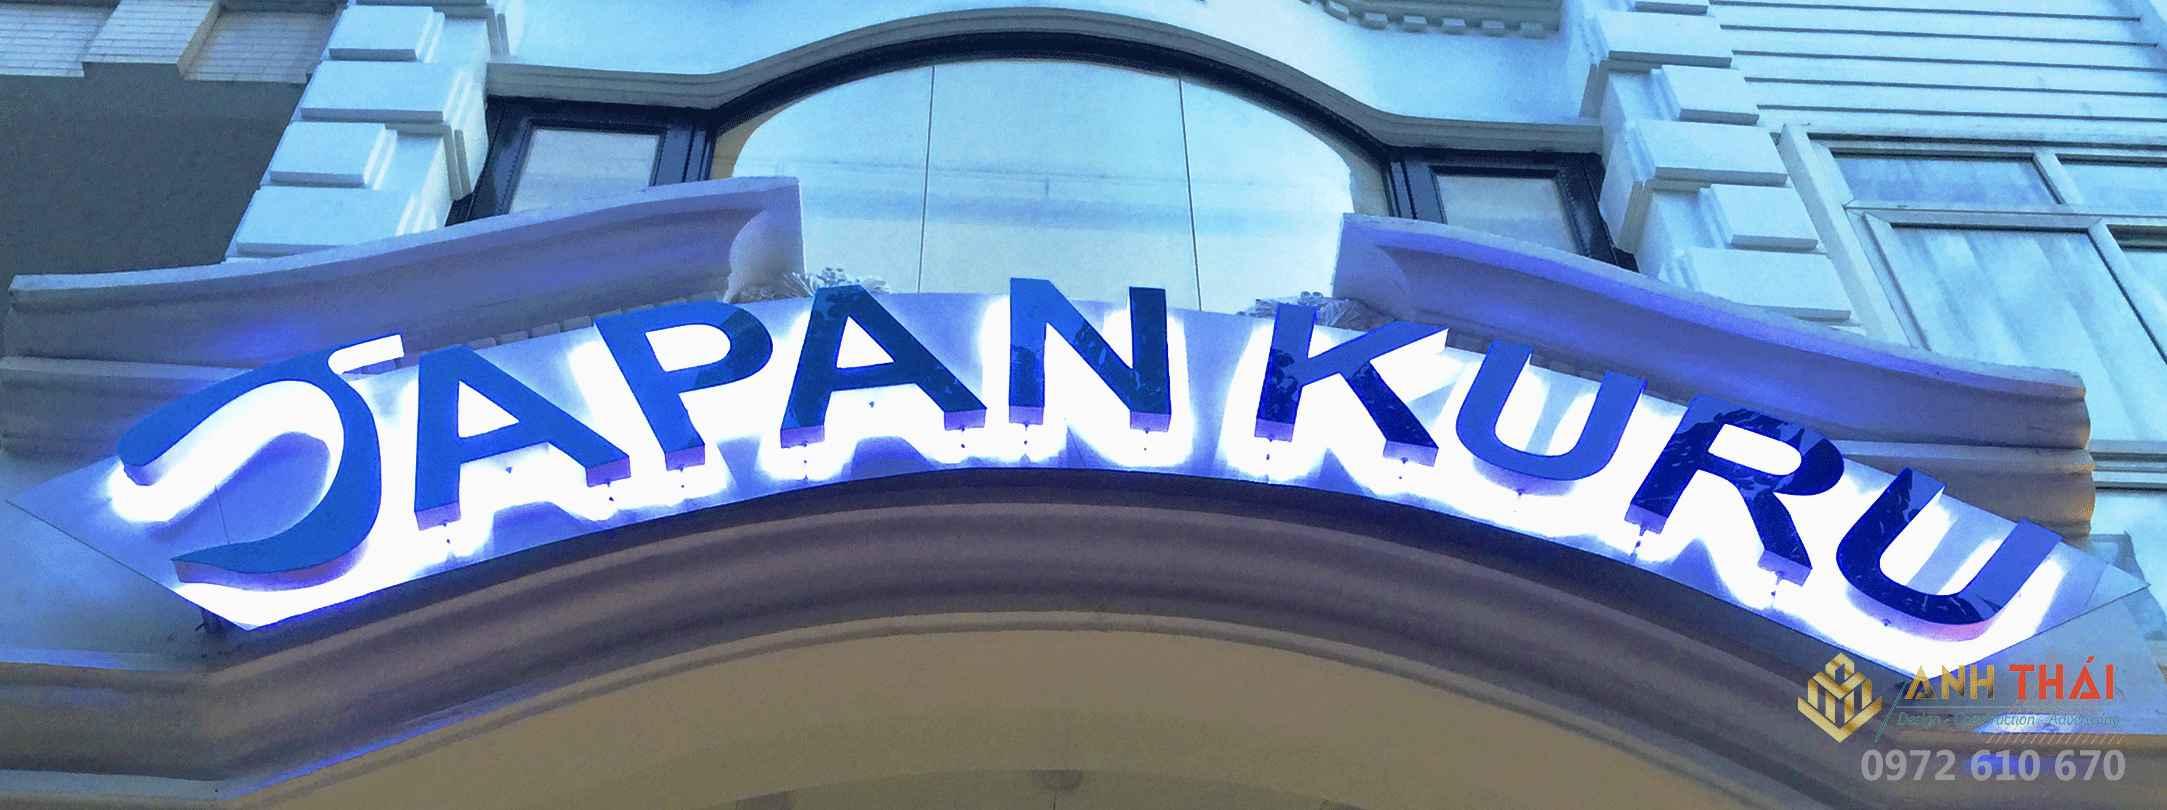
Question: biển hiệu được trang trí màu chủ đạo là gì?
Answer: màu xanh dương